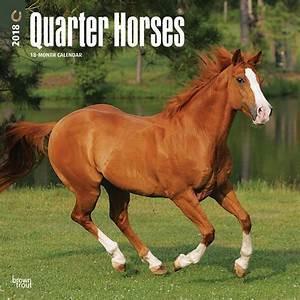
horse